Wyoming Presbyterian Church

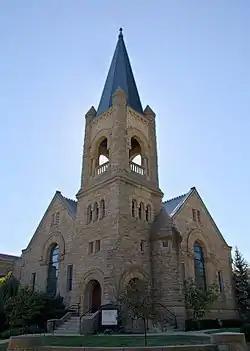

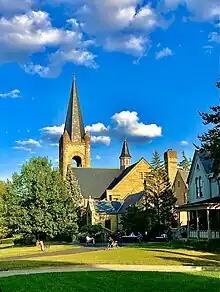
Presbyterian Church and Manse from Wyoming Ave

Wyoming Presbyterian Church is a registered historic building in Wyoming, Ohio, listed in the National Register on March 3, 1980.